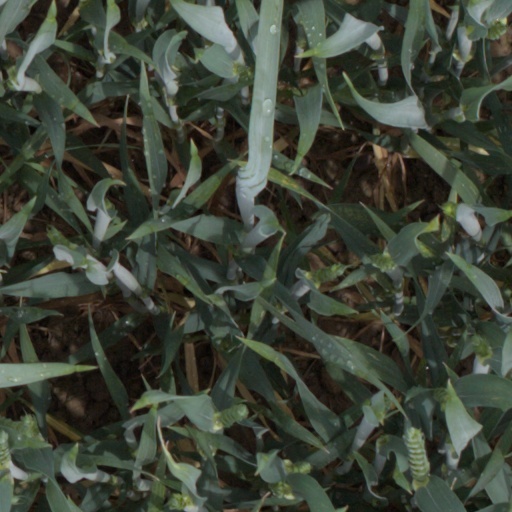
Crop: wheat